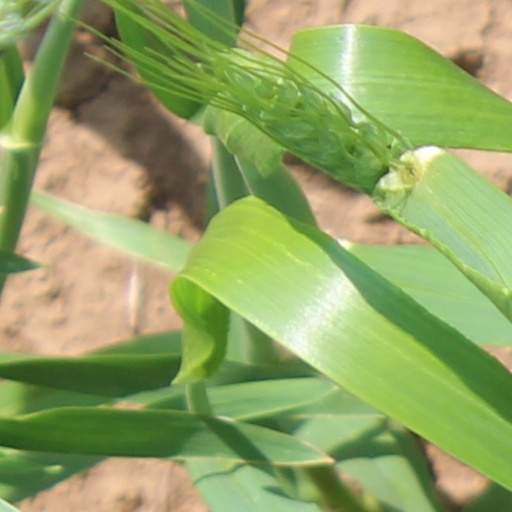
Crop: wheat